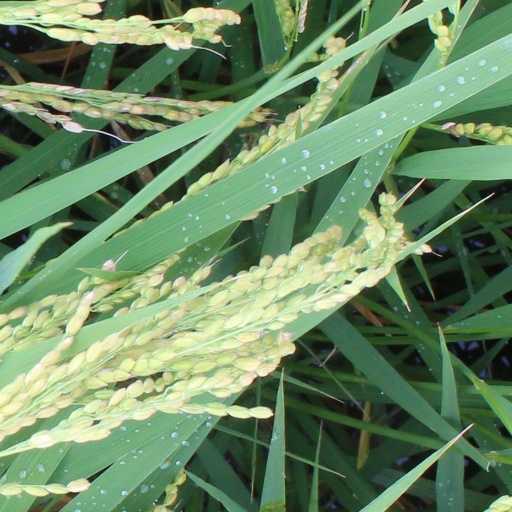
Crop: rice